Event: Nepal Earthquake
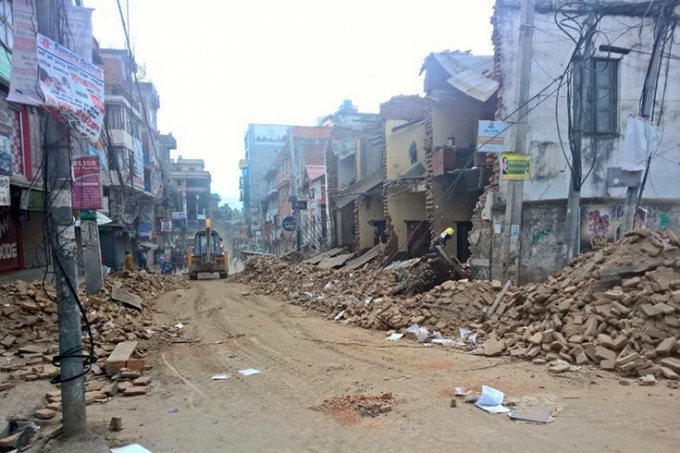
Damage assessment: damage